Radish

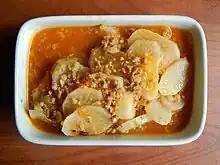
Filipino dish, "Ginisang Labanos" with ground beef

The most commonly eaten portion is the napiform or fusiform taproot, although the entire plant is edible and the tops can be used as a leaf vegetable. The seed can also be sprouted and eaten raw in a similar way to a mung bean.